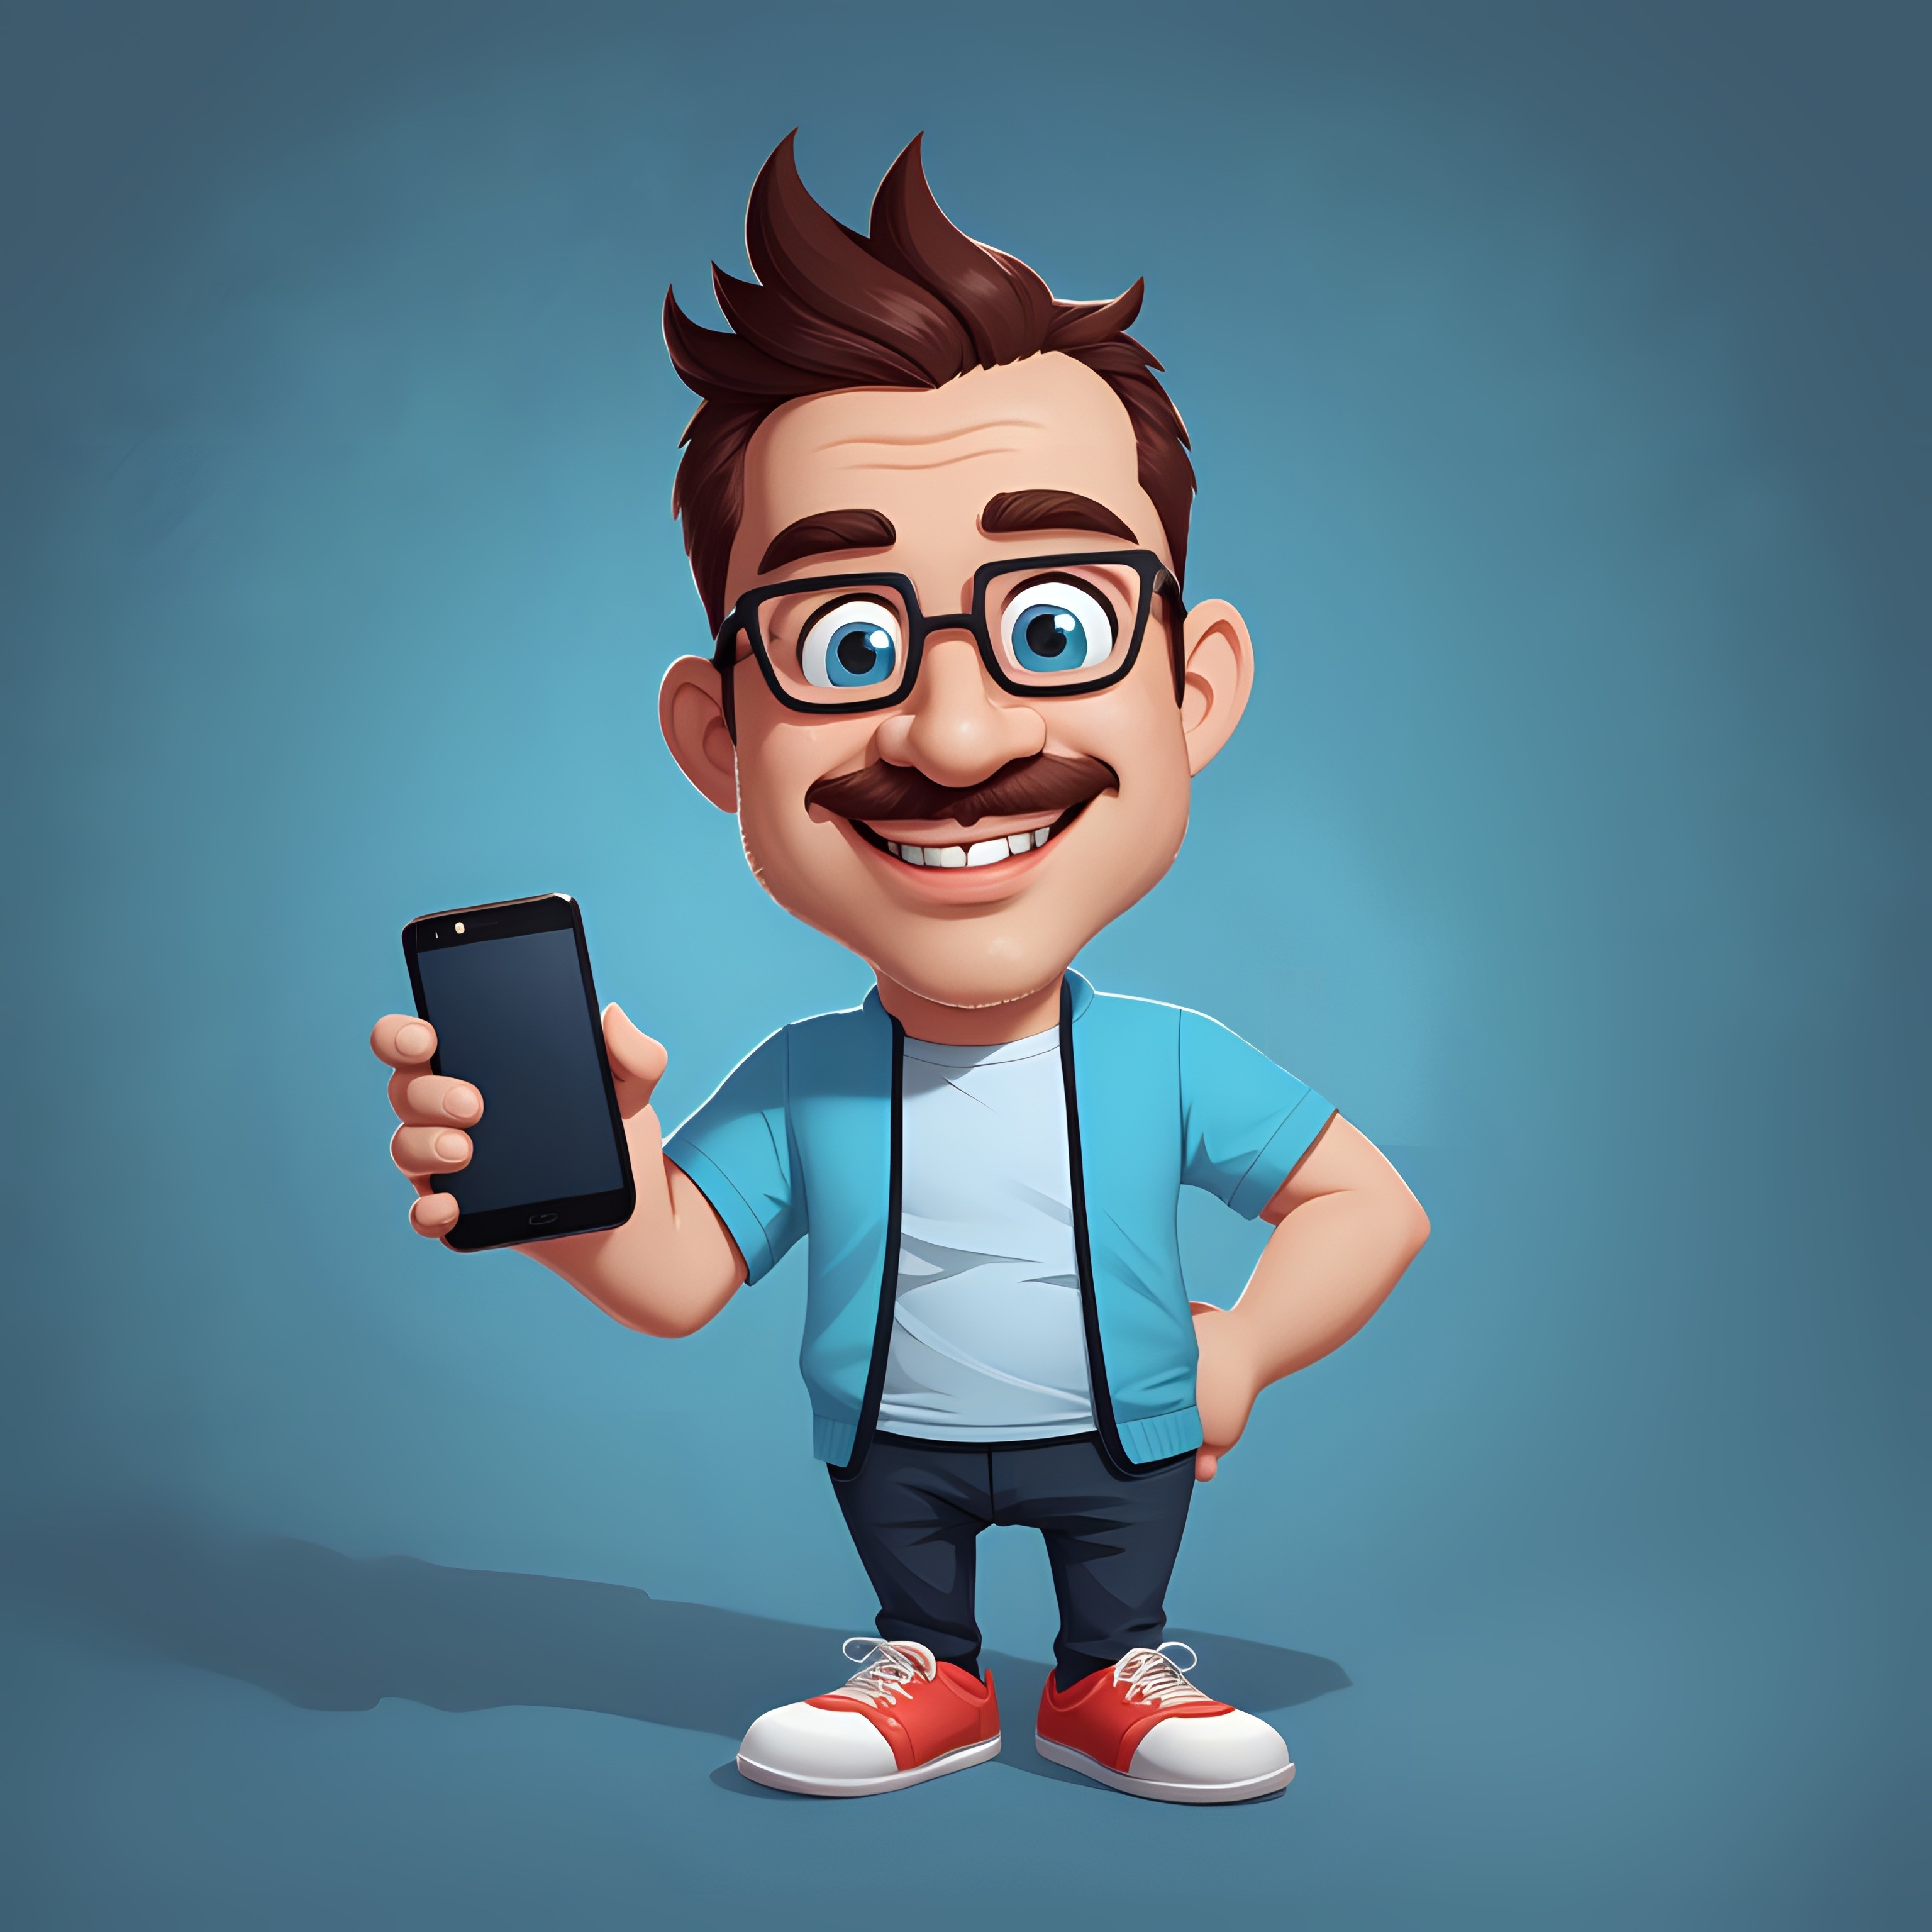
man, smartphone, cartoon character, cartoon, phone, mobile, technology, cellphone, communication, smile, arm, happy, gesture, finger, thumb, eyewear, art, fun, fictional character, Animated cartoon, illustration, animation, pleased, graphics, recreation, mobile phone, clip art, drawing, font, painting, gadget